Luca Maria Gambardella

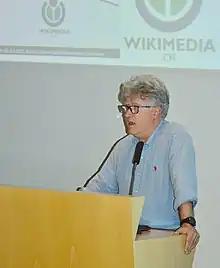

Luca Maria Gambardella (born 4 January 1962) is an Italian computer scientist and author. He is the former director of the Dalle Molle Institute for Artificial Intelligence Research in Lugano, in the Ticino canton of Switzerland. He is currently the prorector of Università della Svizzera italiana, where he directs the Master of Science in Artificial Intelligence degree course.